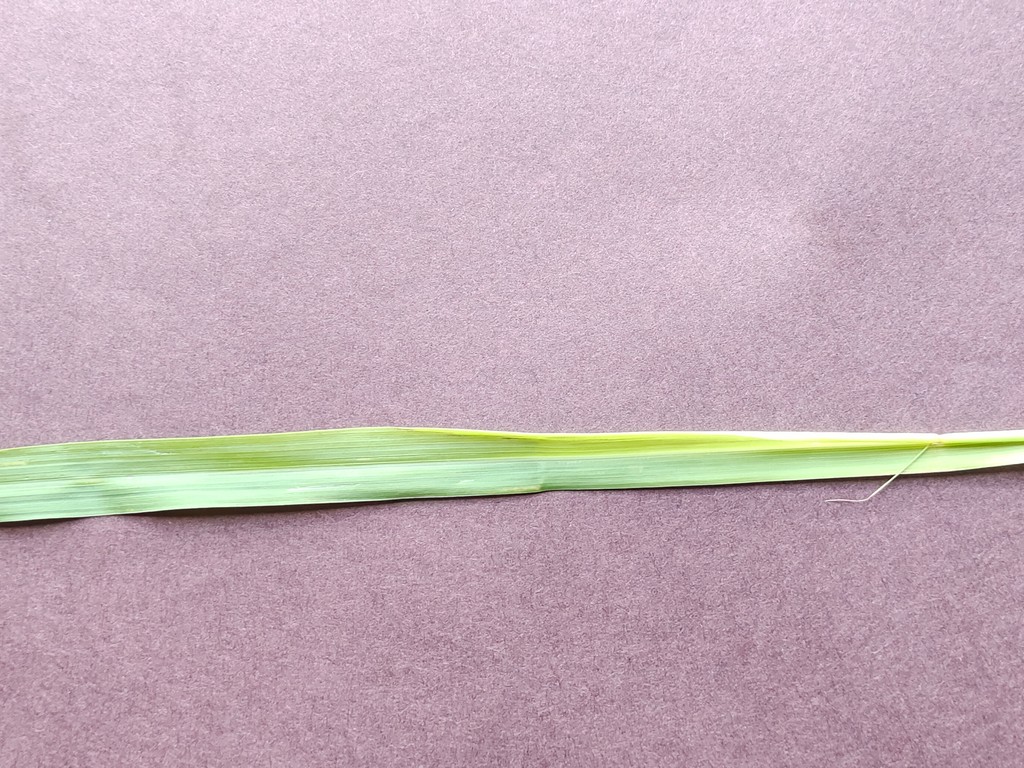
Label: Healthy